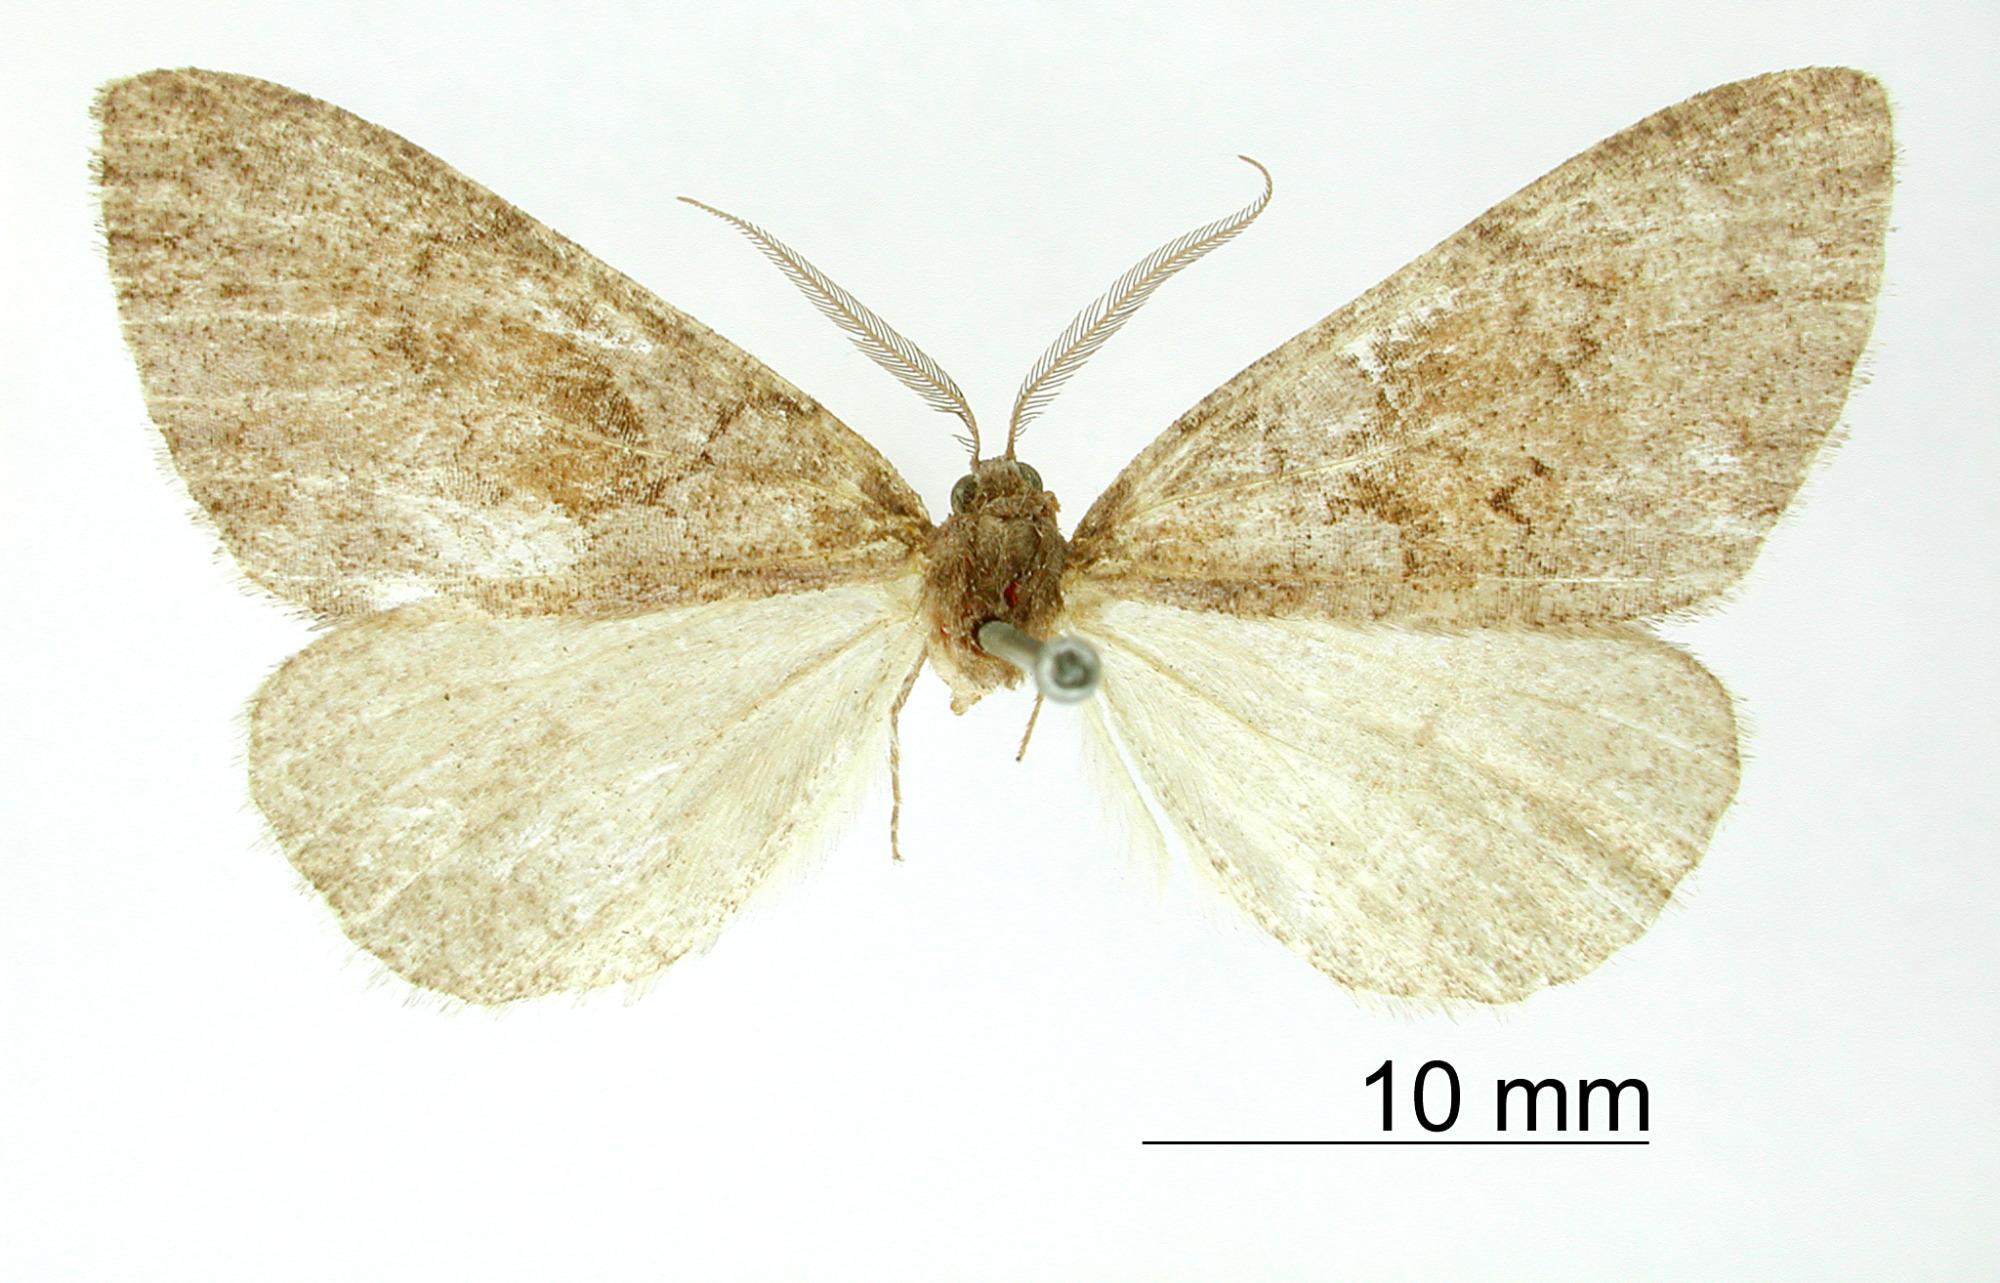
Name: Boarmia cabira
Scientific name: Boarmia cabira Druce, 1892
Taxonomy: Animalia, Arthropoda, Insecta, Lepidoptera, Geometridae, Ennominae
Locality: Vera Cruz, Mexico, Mexico